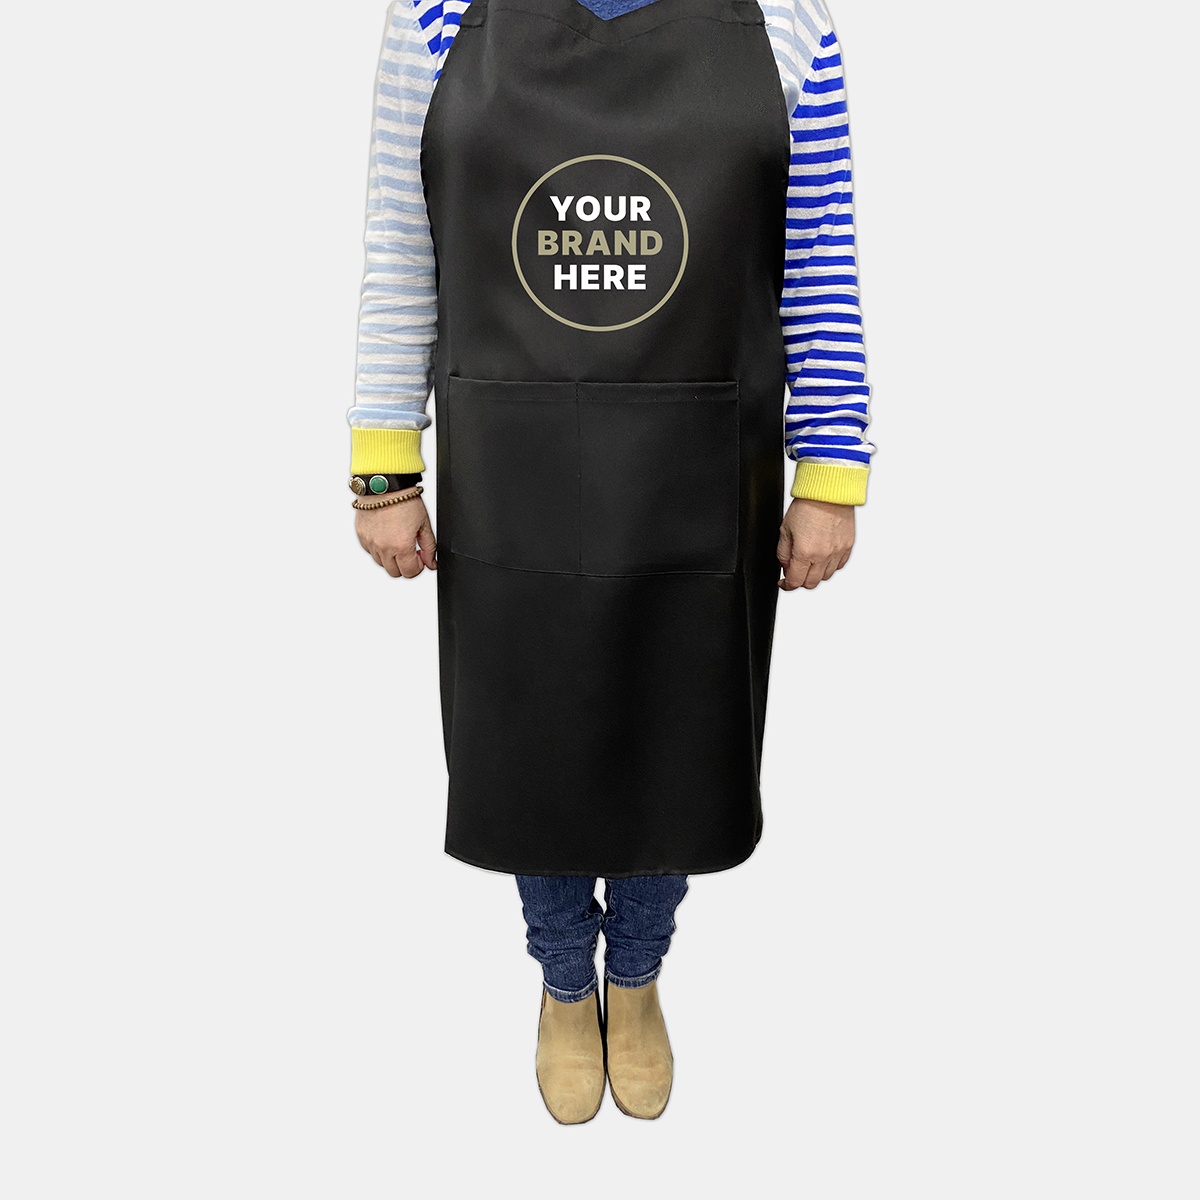
Full Length Apron
Description Cooking is fun, but sometimes ingredients sneak out of saucepans. Aprons keep spills and splashes away from your clothes, no need to change your party dress before the party. This apron has two individual front pockets, so you don’t lose the measuring spoon whilst cooking. Why not take your branding to the next level? Product Details: Product Dimensions : • Base Width: 680mm • Top: 305mm W X 820mm H Qty per box: 50 Size (mm): 400 mm H x 270 mm W x 250 mm D Packaging weight (kg): 8.5 kg Size: 25.8 x 7.5 x 7.5 cm
Brand: promo brands
Category: Apparel & Accessories > Clothing > Uniforms